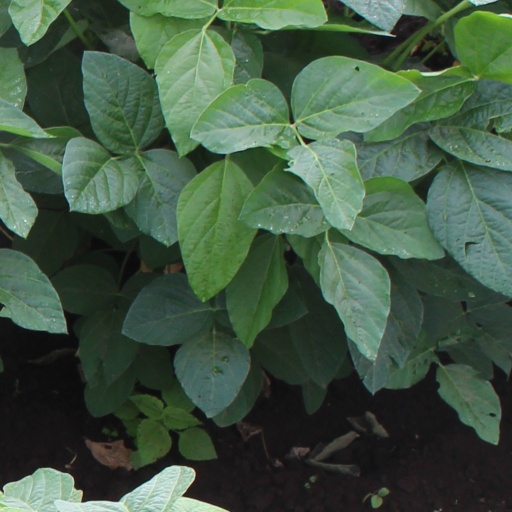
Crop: soybean